Régiolis

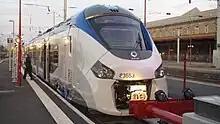
Presentation of the first Regiolis trainset, in Strasbourg on December 5, 2011

In the 2000s, the delivery of several hundred new trains, X TER, A TER, AGC, or TER 2N NG provided significant modernizations of the regional electrical and diesel fleet. However, in the early 2010s, old types of rolling stock dating from the 1970s and 1980s continued to operate, it became necessary to continue the renewal and growth of the fleet during the period 2013–2022 due increasing TER network usage. This desire manifested itself with a call for tenders from SNCF, for the design of a new type of train, the "versatile carrier" ("porteur polyvalent" in French). Following the Grenelle Environnement and the successful usage of AGC dual-mode equipment, this equipment must not only have a diesel version, but electrical and dual-mode versions, to avoid any usage of the diesel engines where overhead catenary is available.